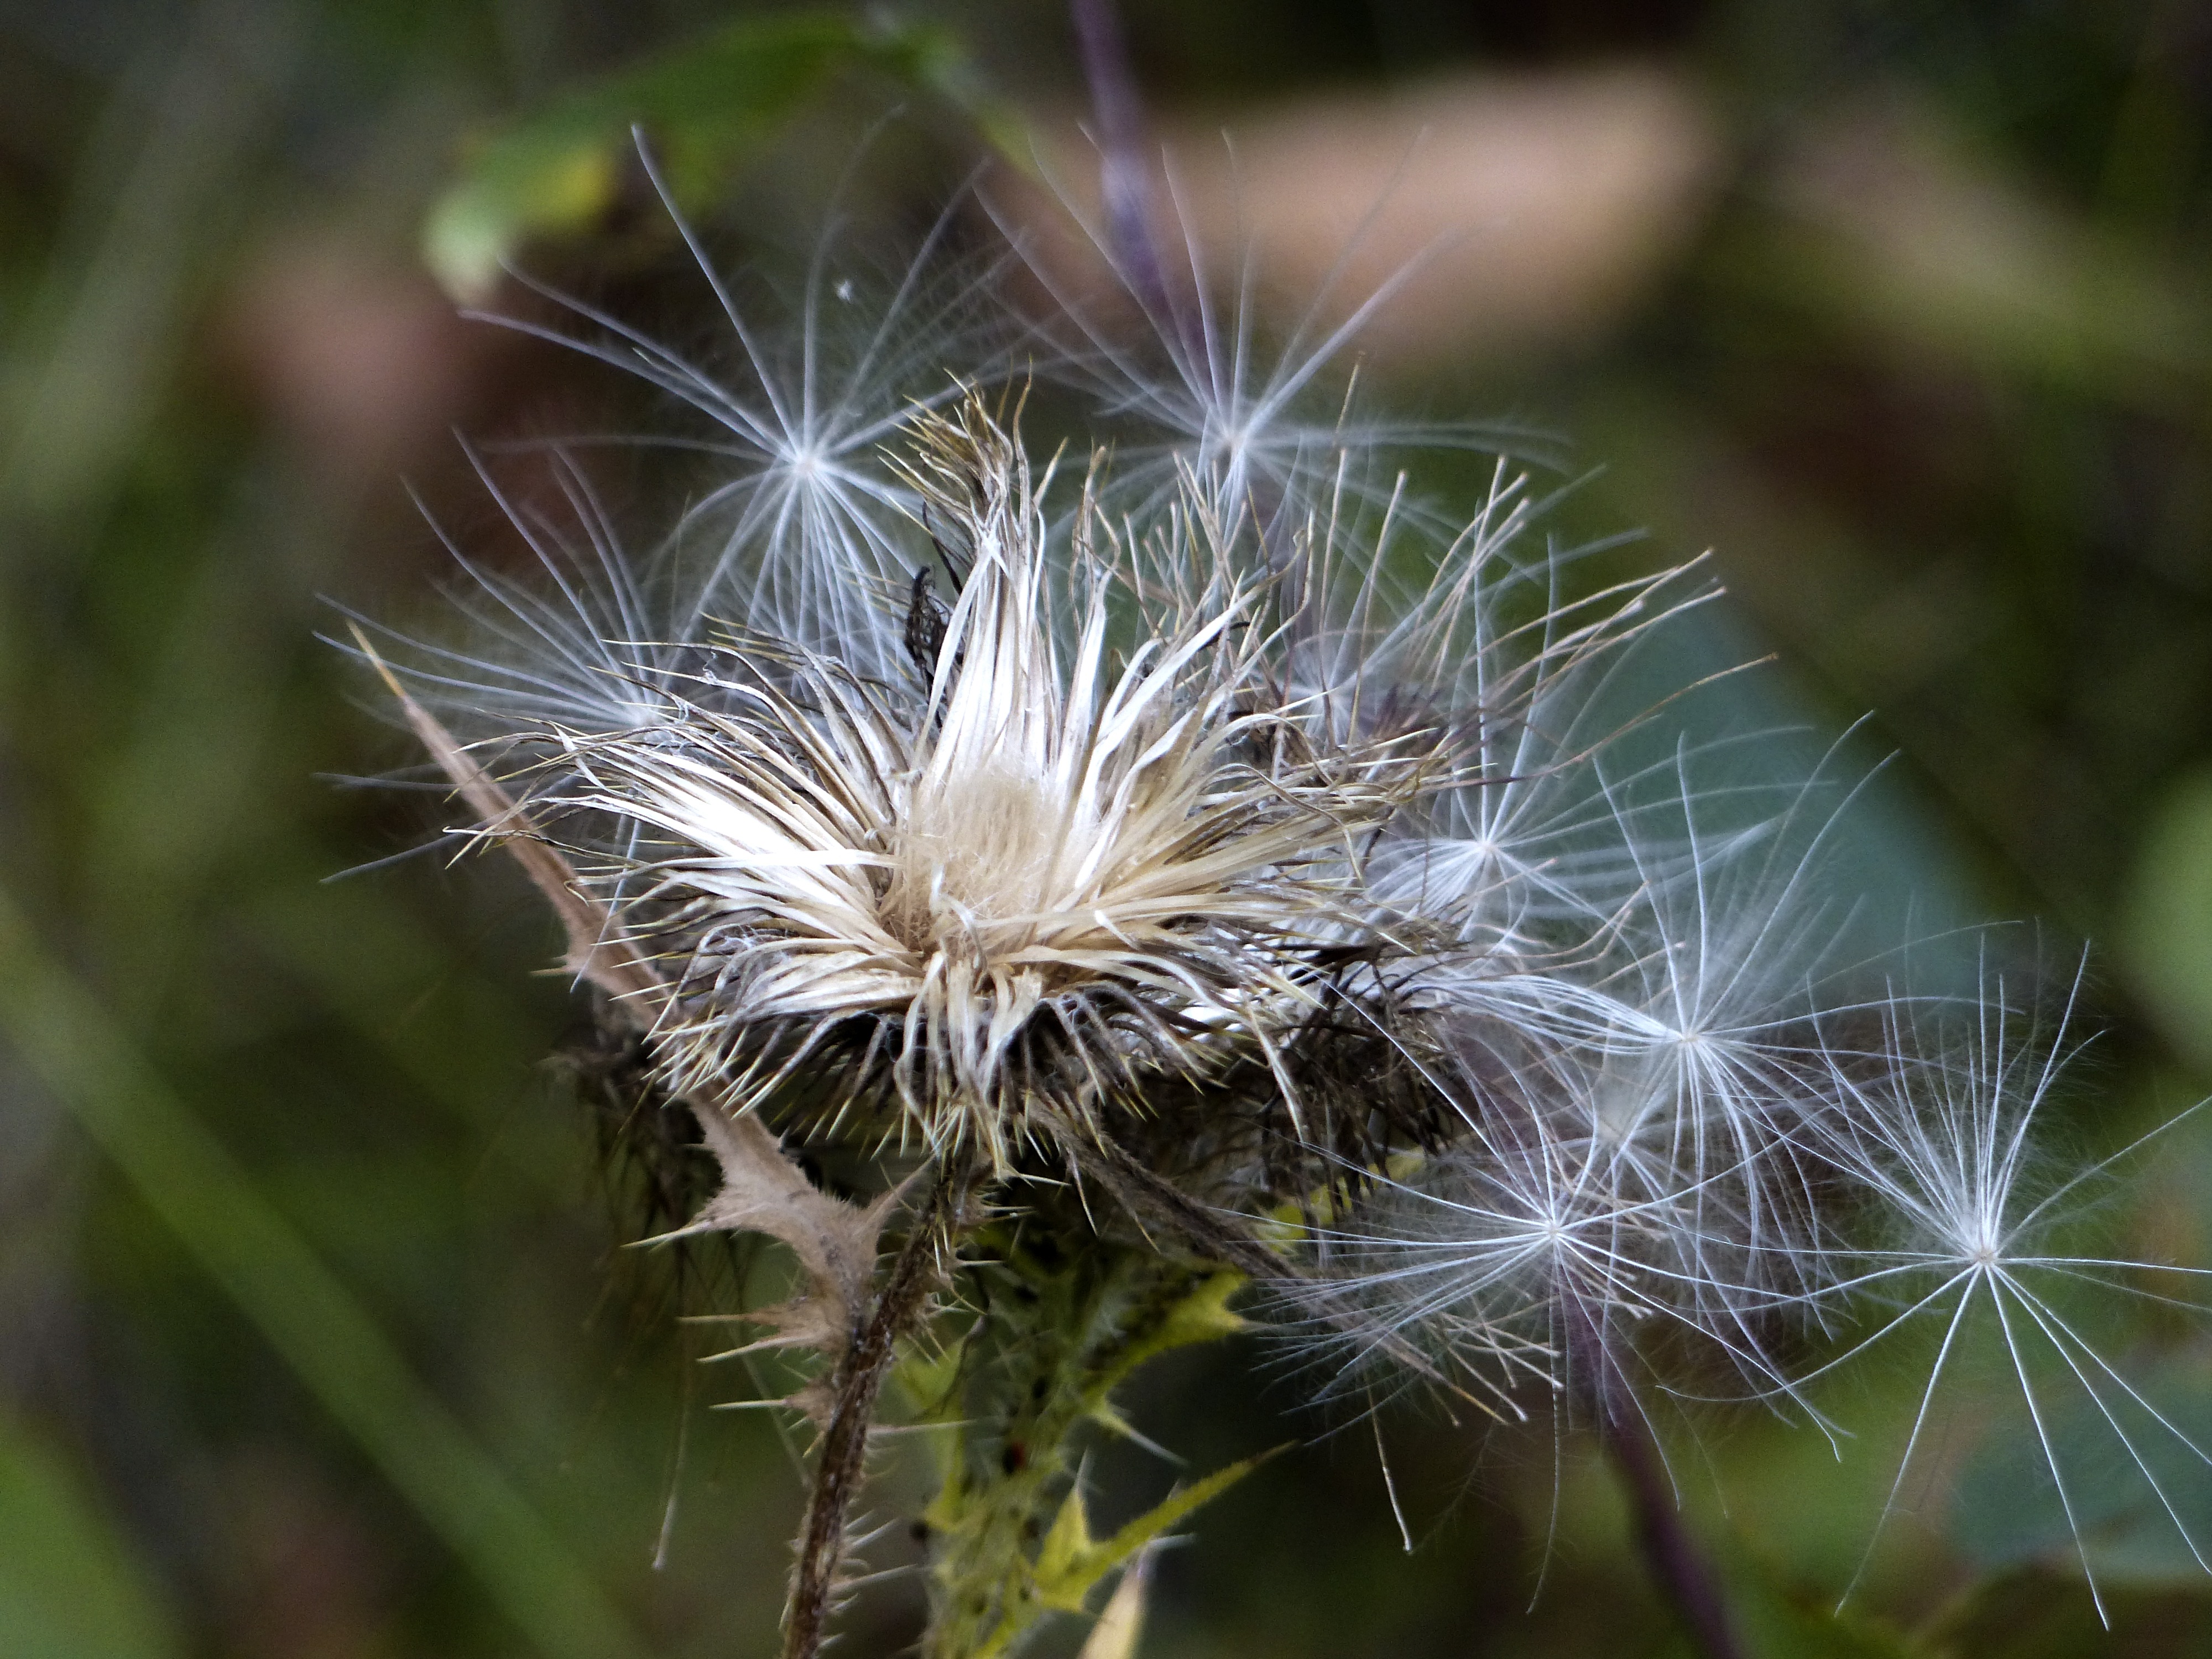
nature, forest, grass, plant, field, photography, meadow, dandelion, flower, botany, flora, fauna, wildflower, close up, wild plant, withered, thistle, macro photography, flowering plant, daisy family, plant stem, land plant, thorns spines and prickles